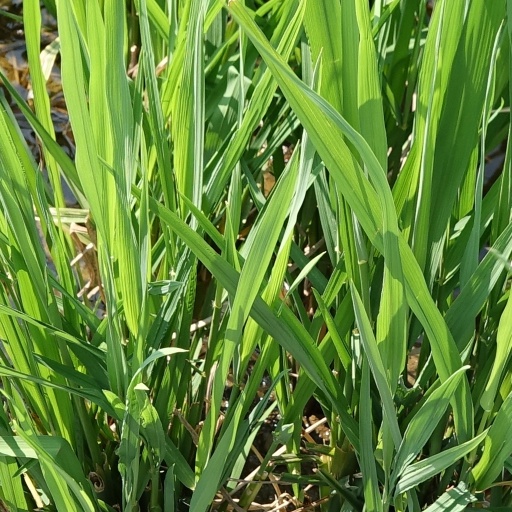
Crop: rice